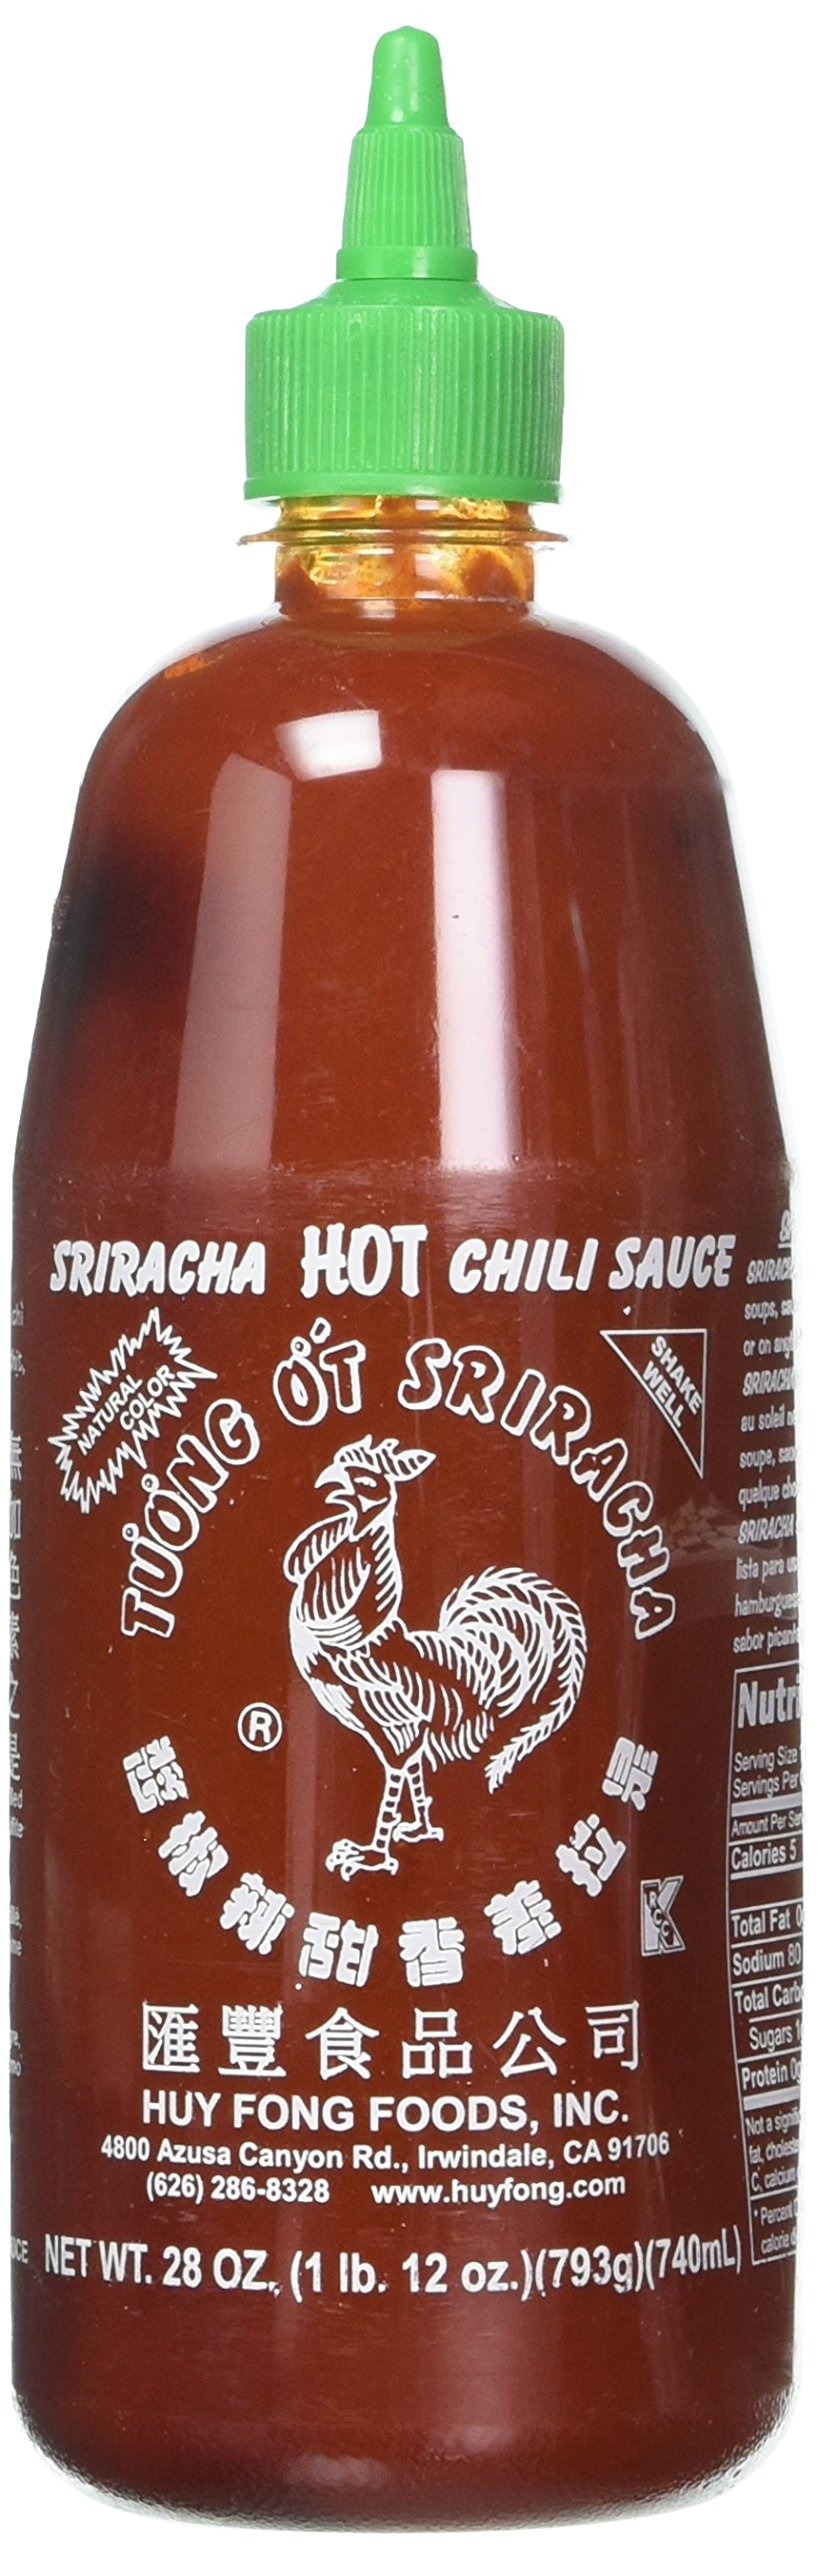
Item Name: Sriracha Hot Chili Sauce Large Bottle 740ml (28oz X 2 Pack)
Value: 56.0
Unit: Ounce

Price: 24.98